La Belle (ship)

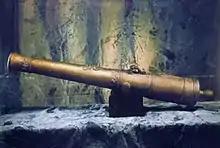
The first of three bronze 4-pounder cannons discovered in the hold of "La Belle," recovered in July 1995. The remaining two guns are pictured below.

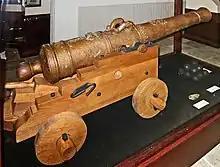
One of the three cannons recovered.

During the initial diving operations, a prop-wash blower (metal pipe fitted over the propeller to deflect its force down to the seafloor) was used, ostensibly to improve water visibility by forcing surface water down towards the bottom. It was later decided by the archaeologists that the blower should be turned off as it was visibly damaging the delicate material of the cargo remains. It is not known exactly how much sediment covered the shipwreck at the time of its discovery because the prop-wash blower was deployed before sending divers down. The first team of divers reported feeling musket balls on the seafloor along with loose fragments of wood moving in the current created by the blower. These materials strongly suggested that this was indeed a shipwreck site. During the second dive, archaeologist Chuck Meide discovered a bronze cannon which, when subsequently recovered, proved that this shipwreck was indeed that of "La Belle". The cannon was ornately decorated, and bore the crest of King Louis and the Count of Vermandois, the Admiral of France. An illegitimate son of Louis XIV, Vermandois served as Admiral of the French fleet until his death in 1683, meaning the cannon would have been cast no later than 1683, the time when La Salle was preparing for his voyage. This was considered strong circumstantial evidence that the ship was "La Belle". A serial number on the gun (and two others found in 1997) was later matched in a French archival record discovered by Dr. John de Bry with the numbers of four bronze cannons that had been loaded onto "La Belle", providing definitive proof of the wreck's identity.